Electric Shadows

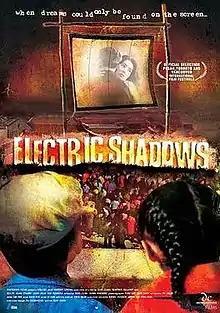

Electric Shadows is a 2004 Chinese film directed by Xiao Jiang. The English title of the film is the literal translation for the Chinese term for movies or "dian ying" (電影).